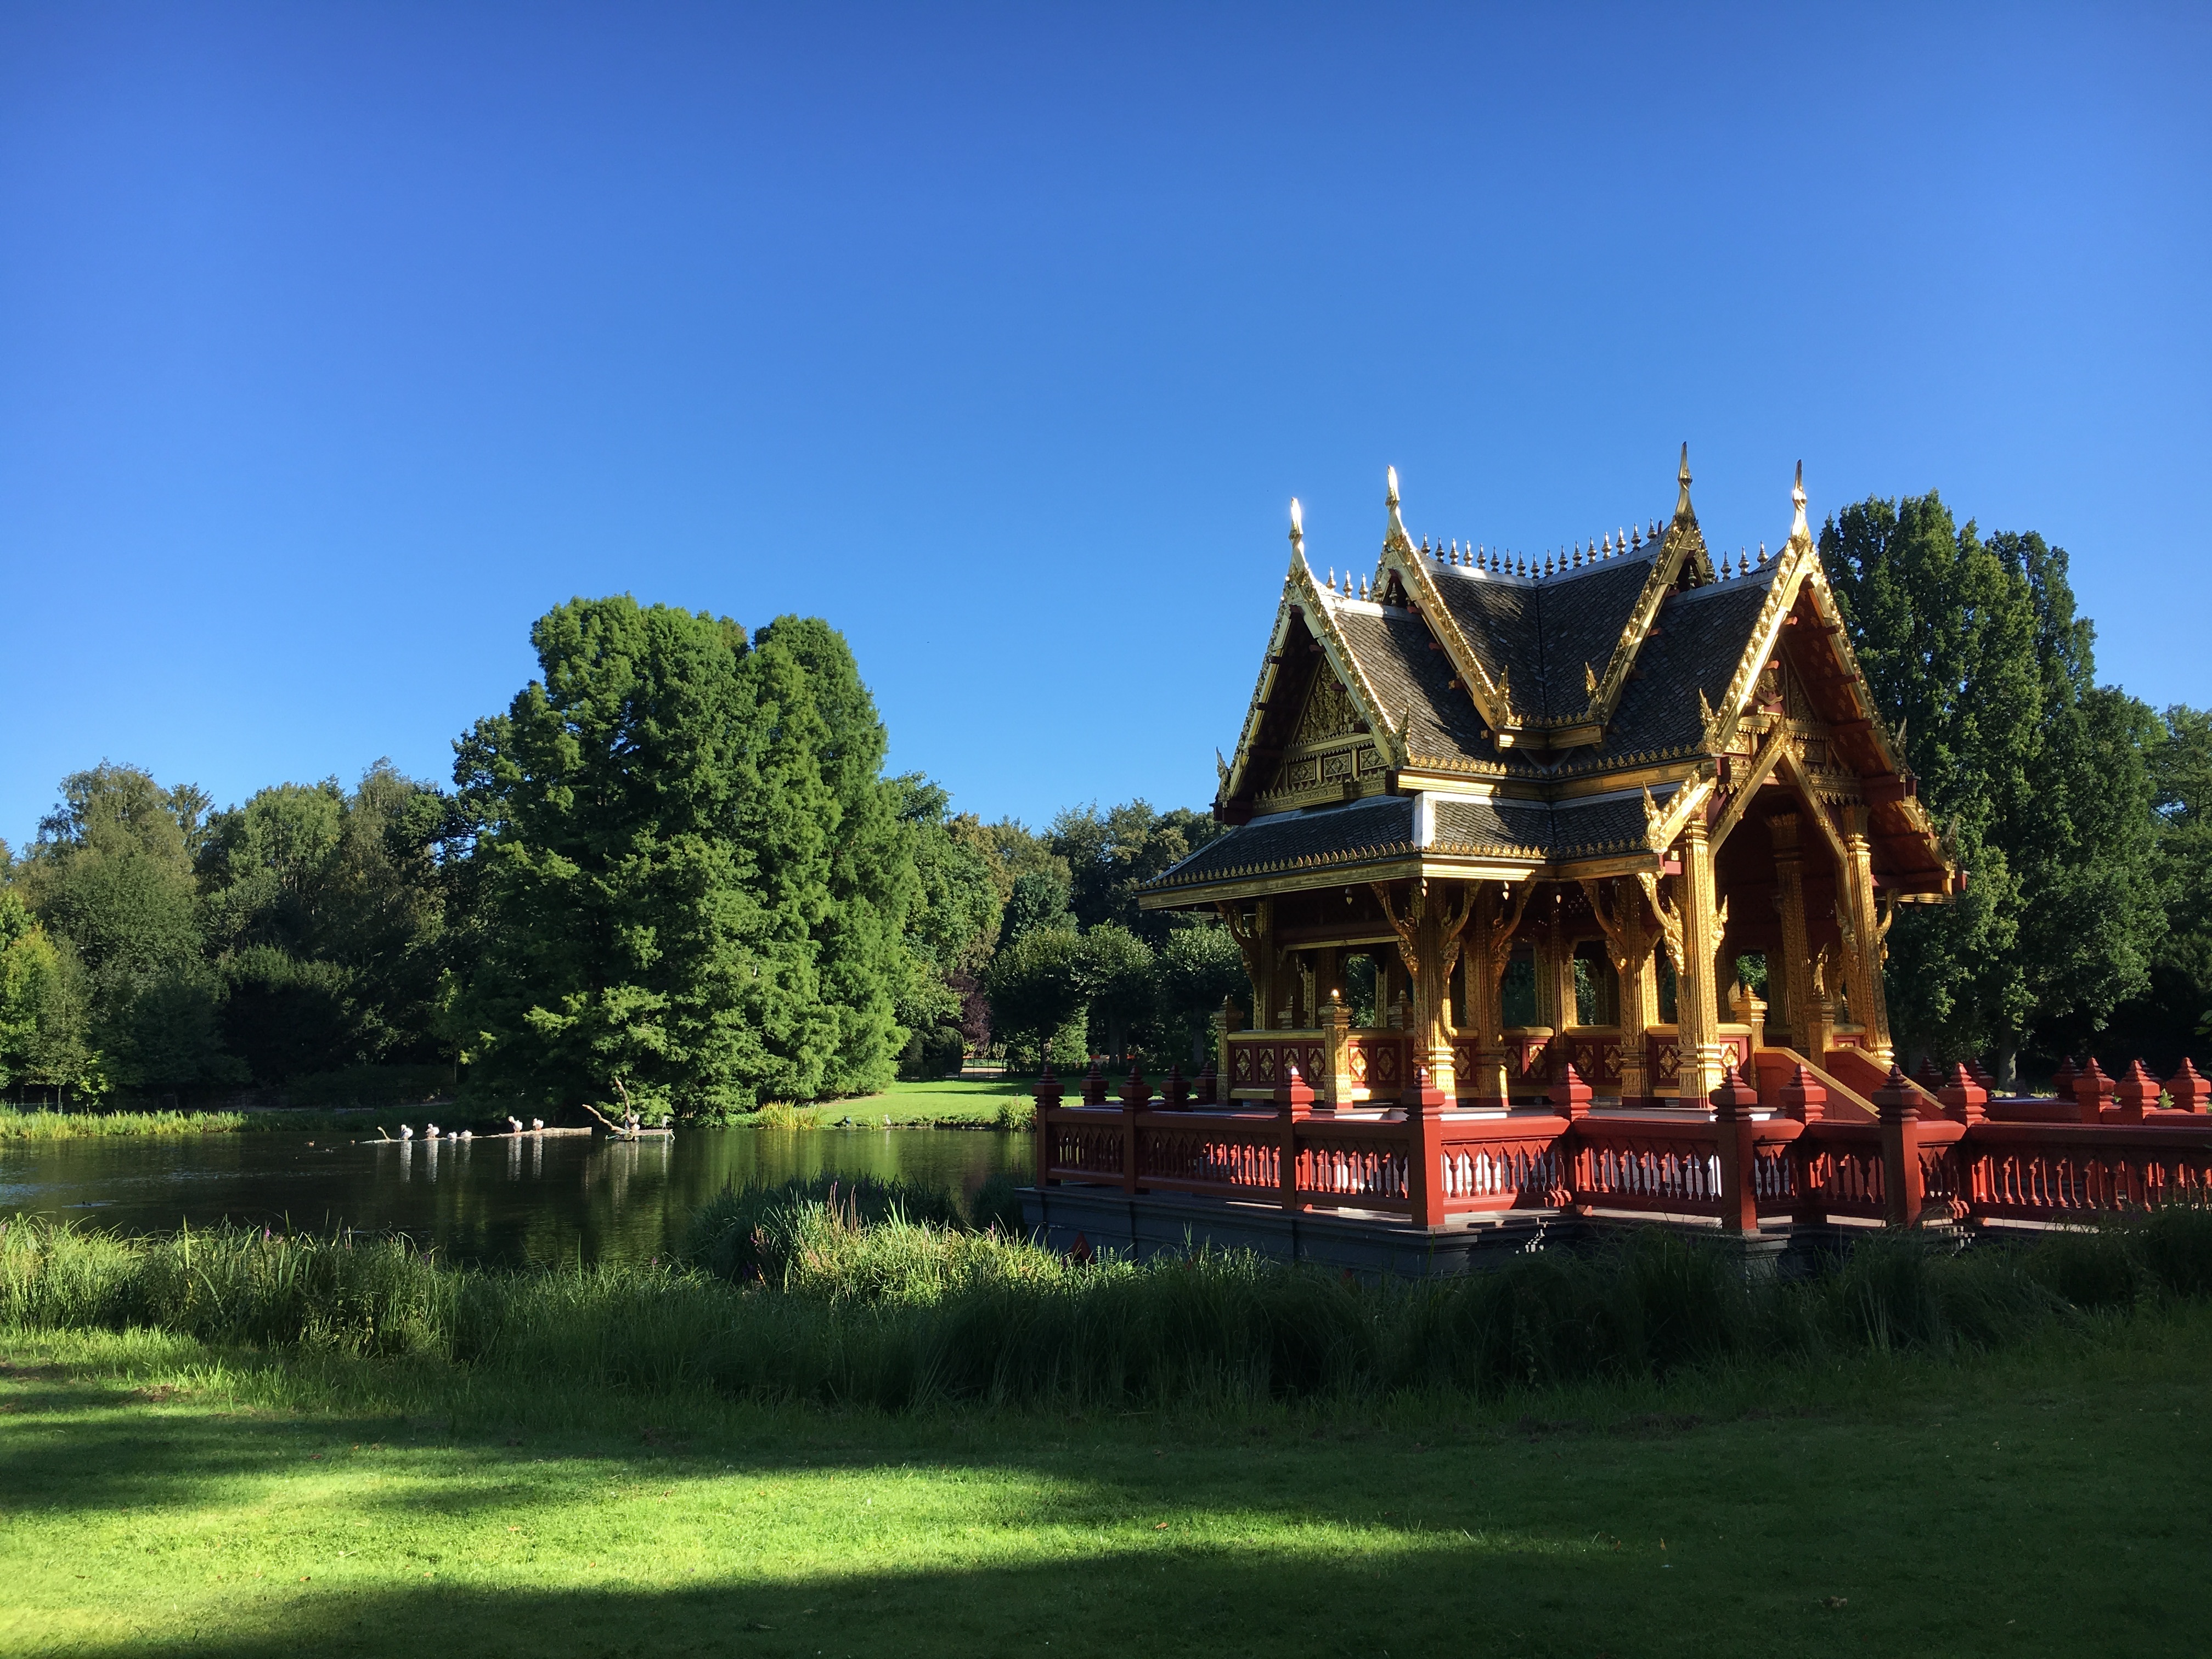
tree, plant, building, zoo, place of worship, temple, estate, hamburg, hagen beck zoo, hagenbeck, chinese home